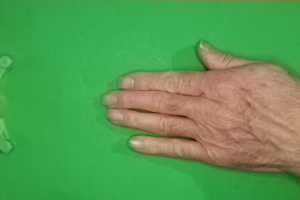
Label: paper